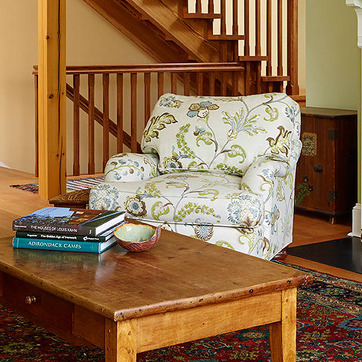
Material: fabric